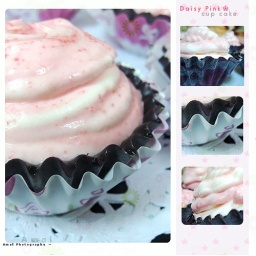
Try in making cup cake :D